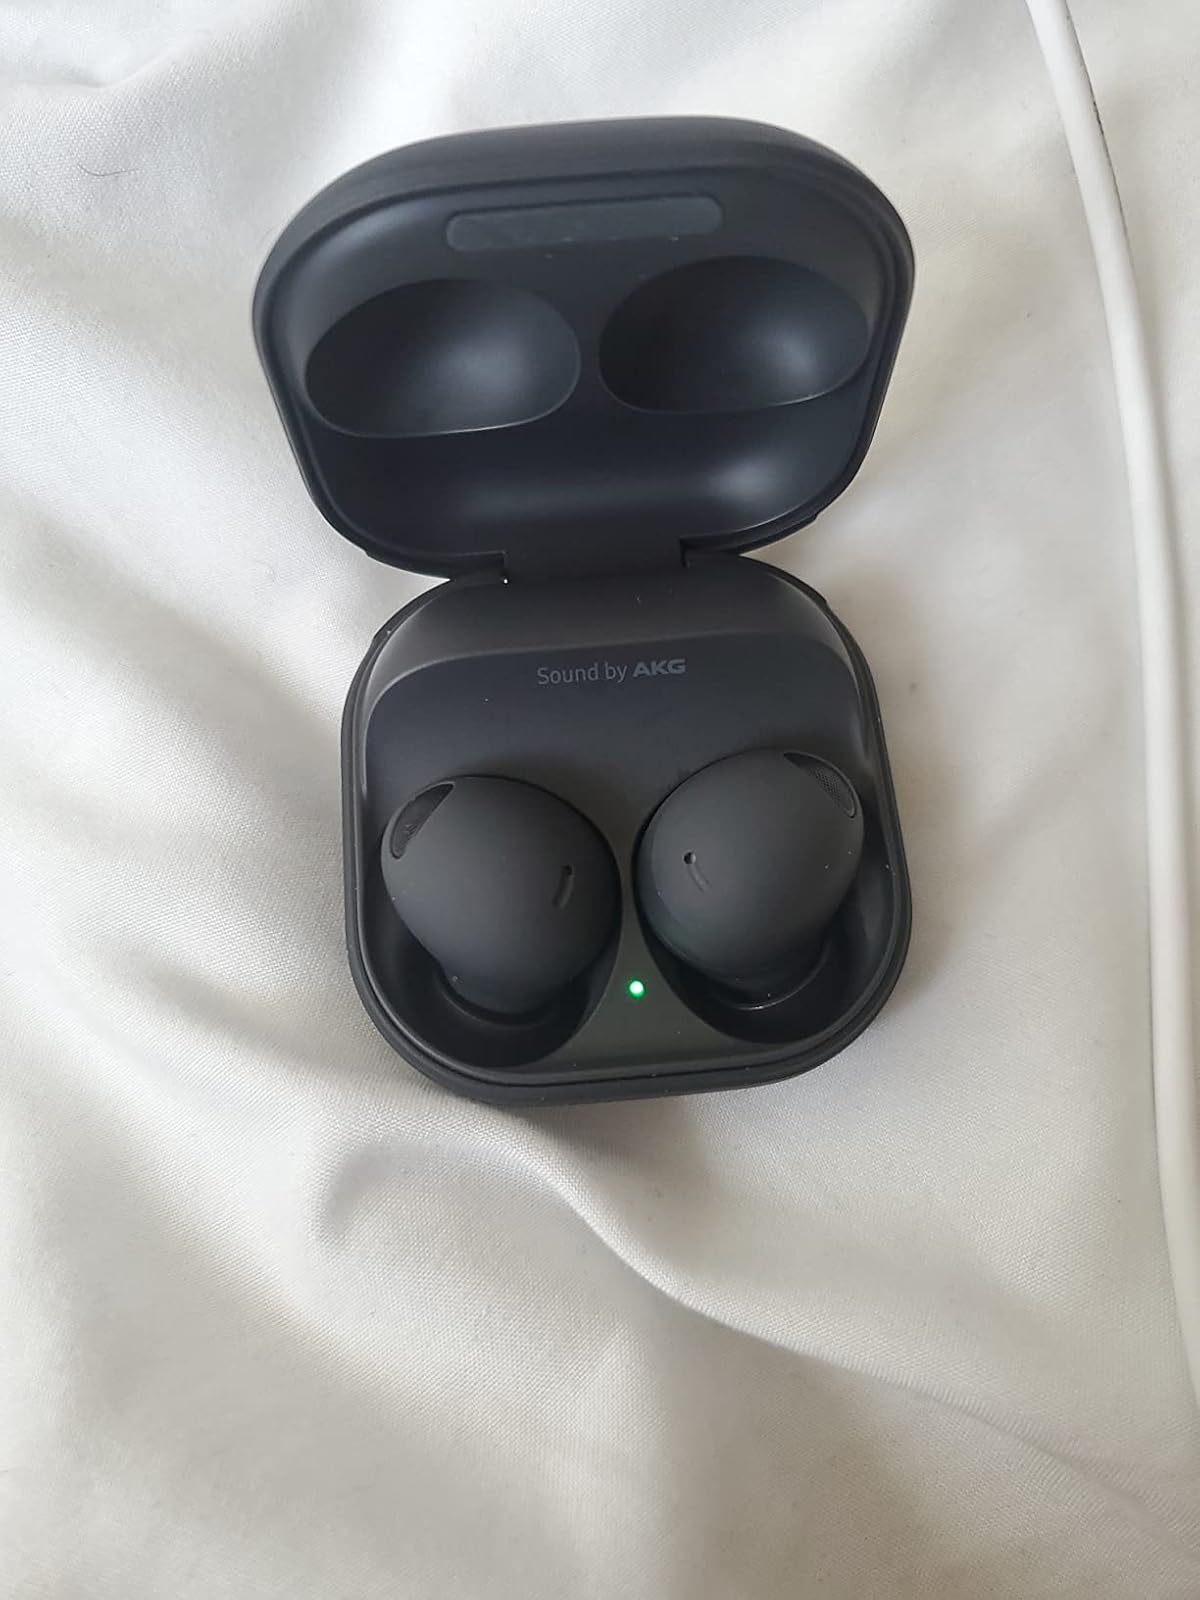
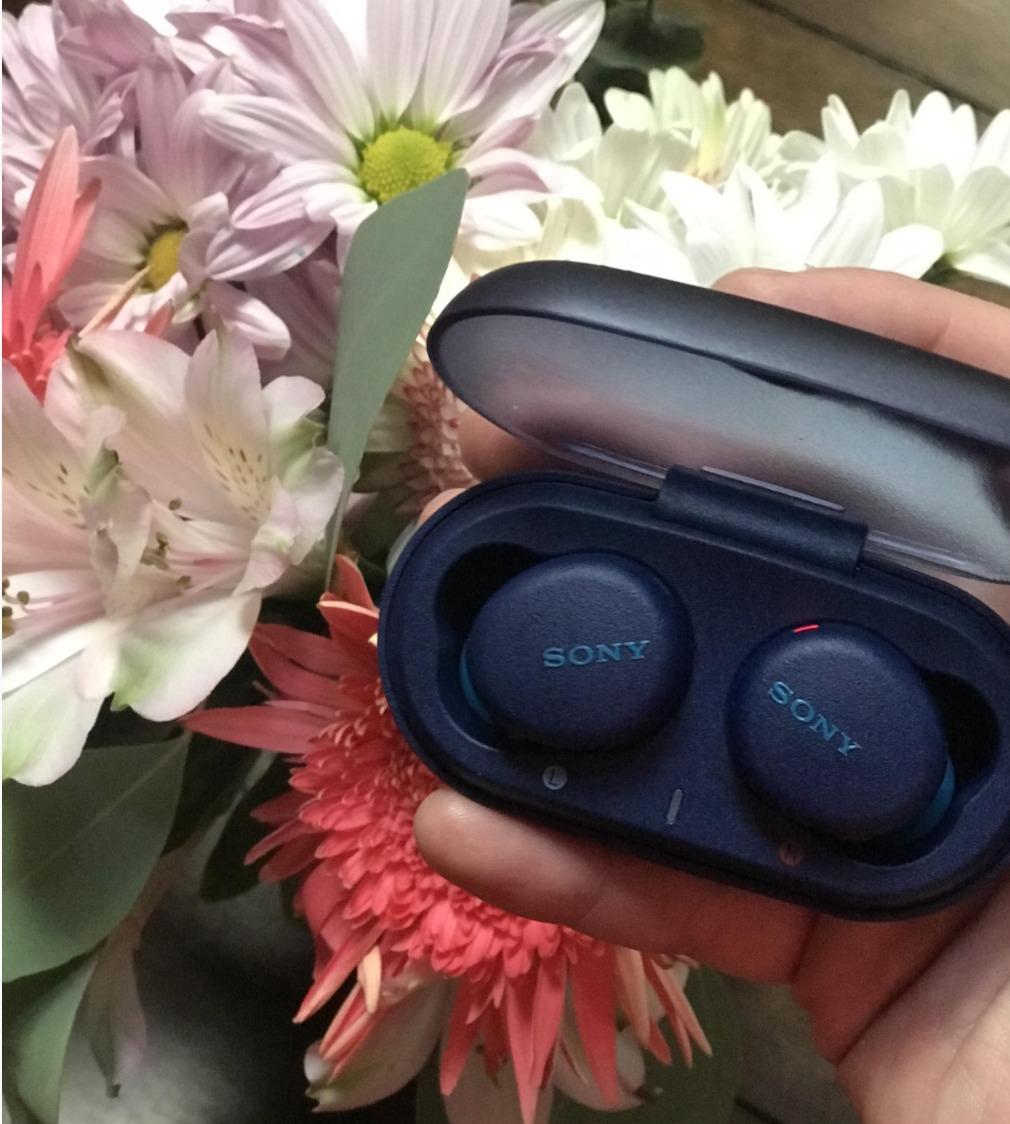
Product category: earbuds
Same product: no